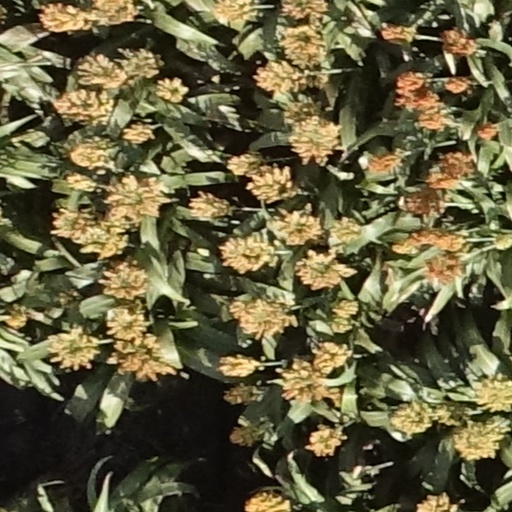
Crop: sorghum